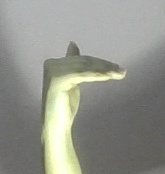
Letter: khaa